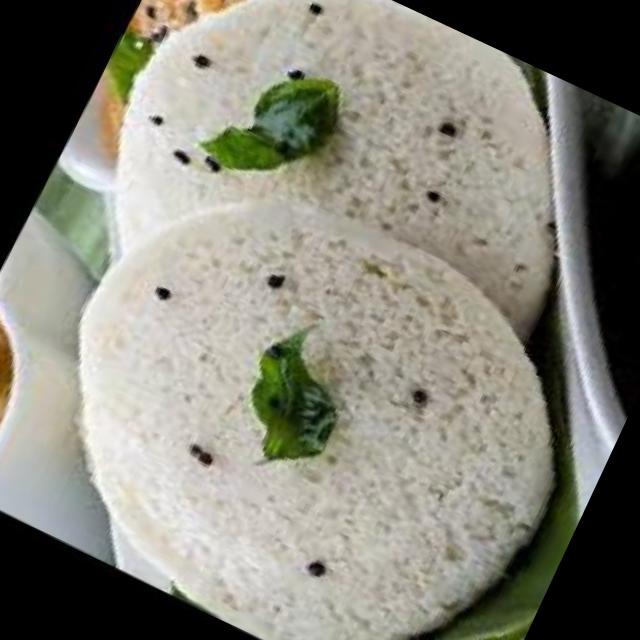
Dish: idli